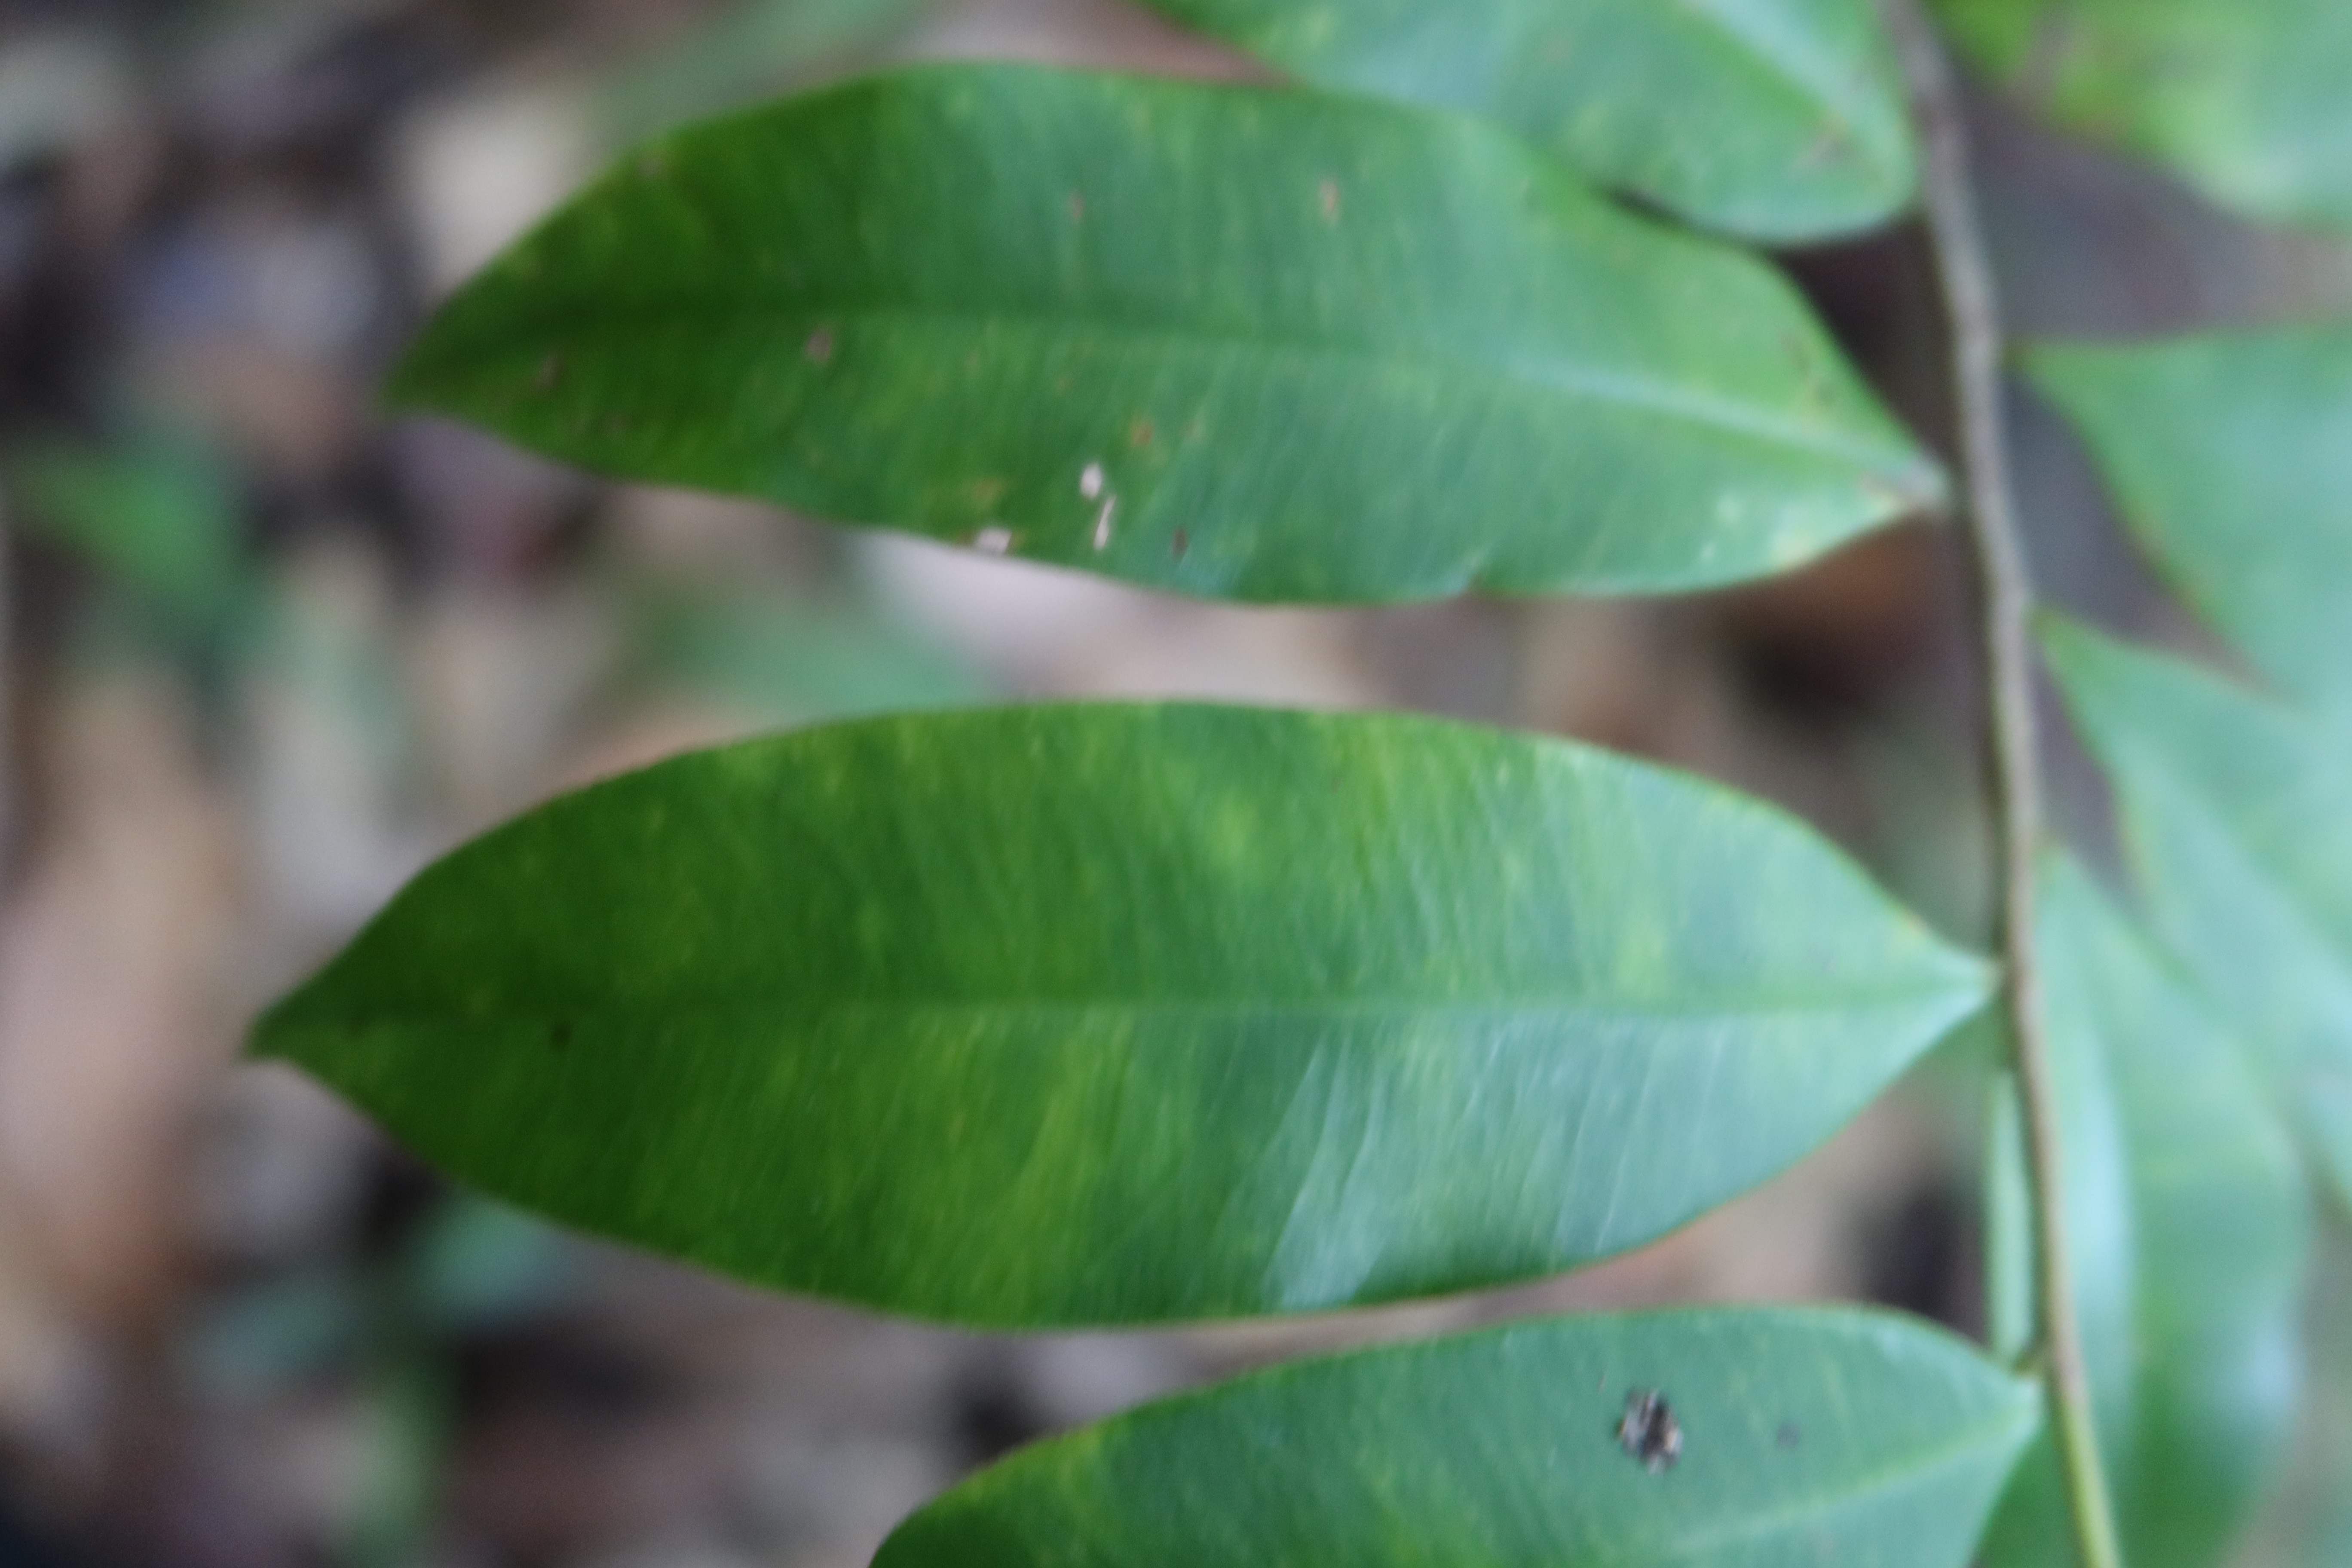
Label: Black spots